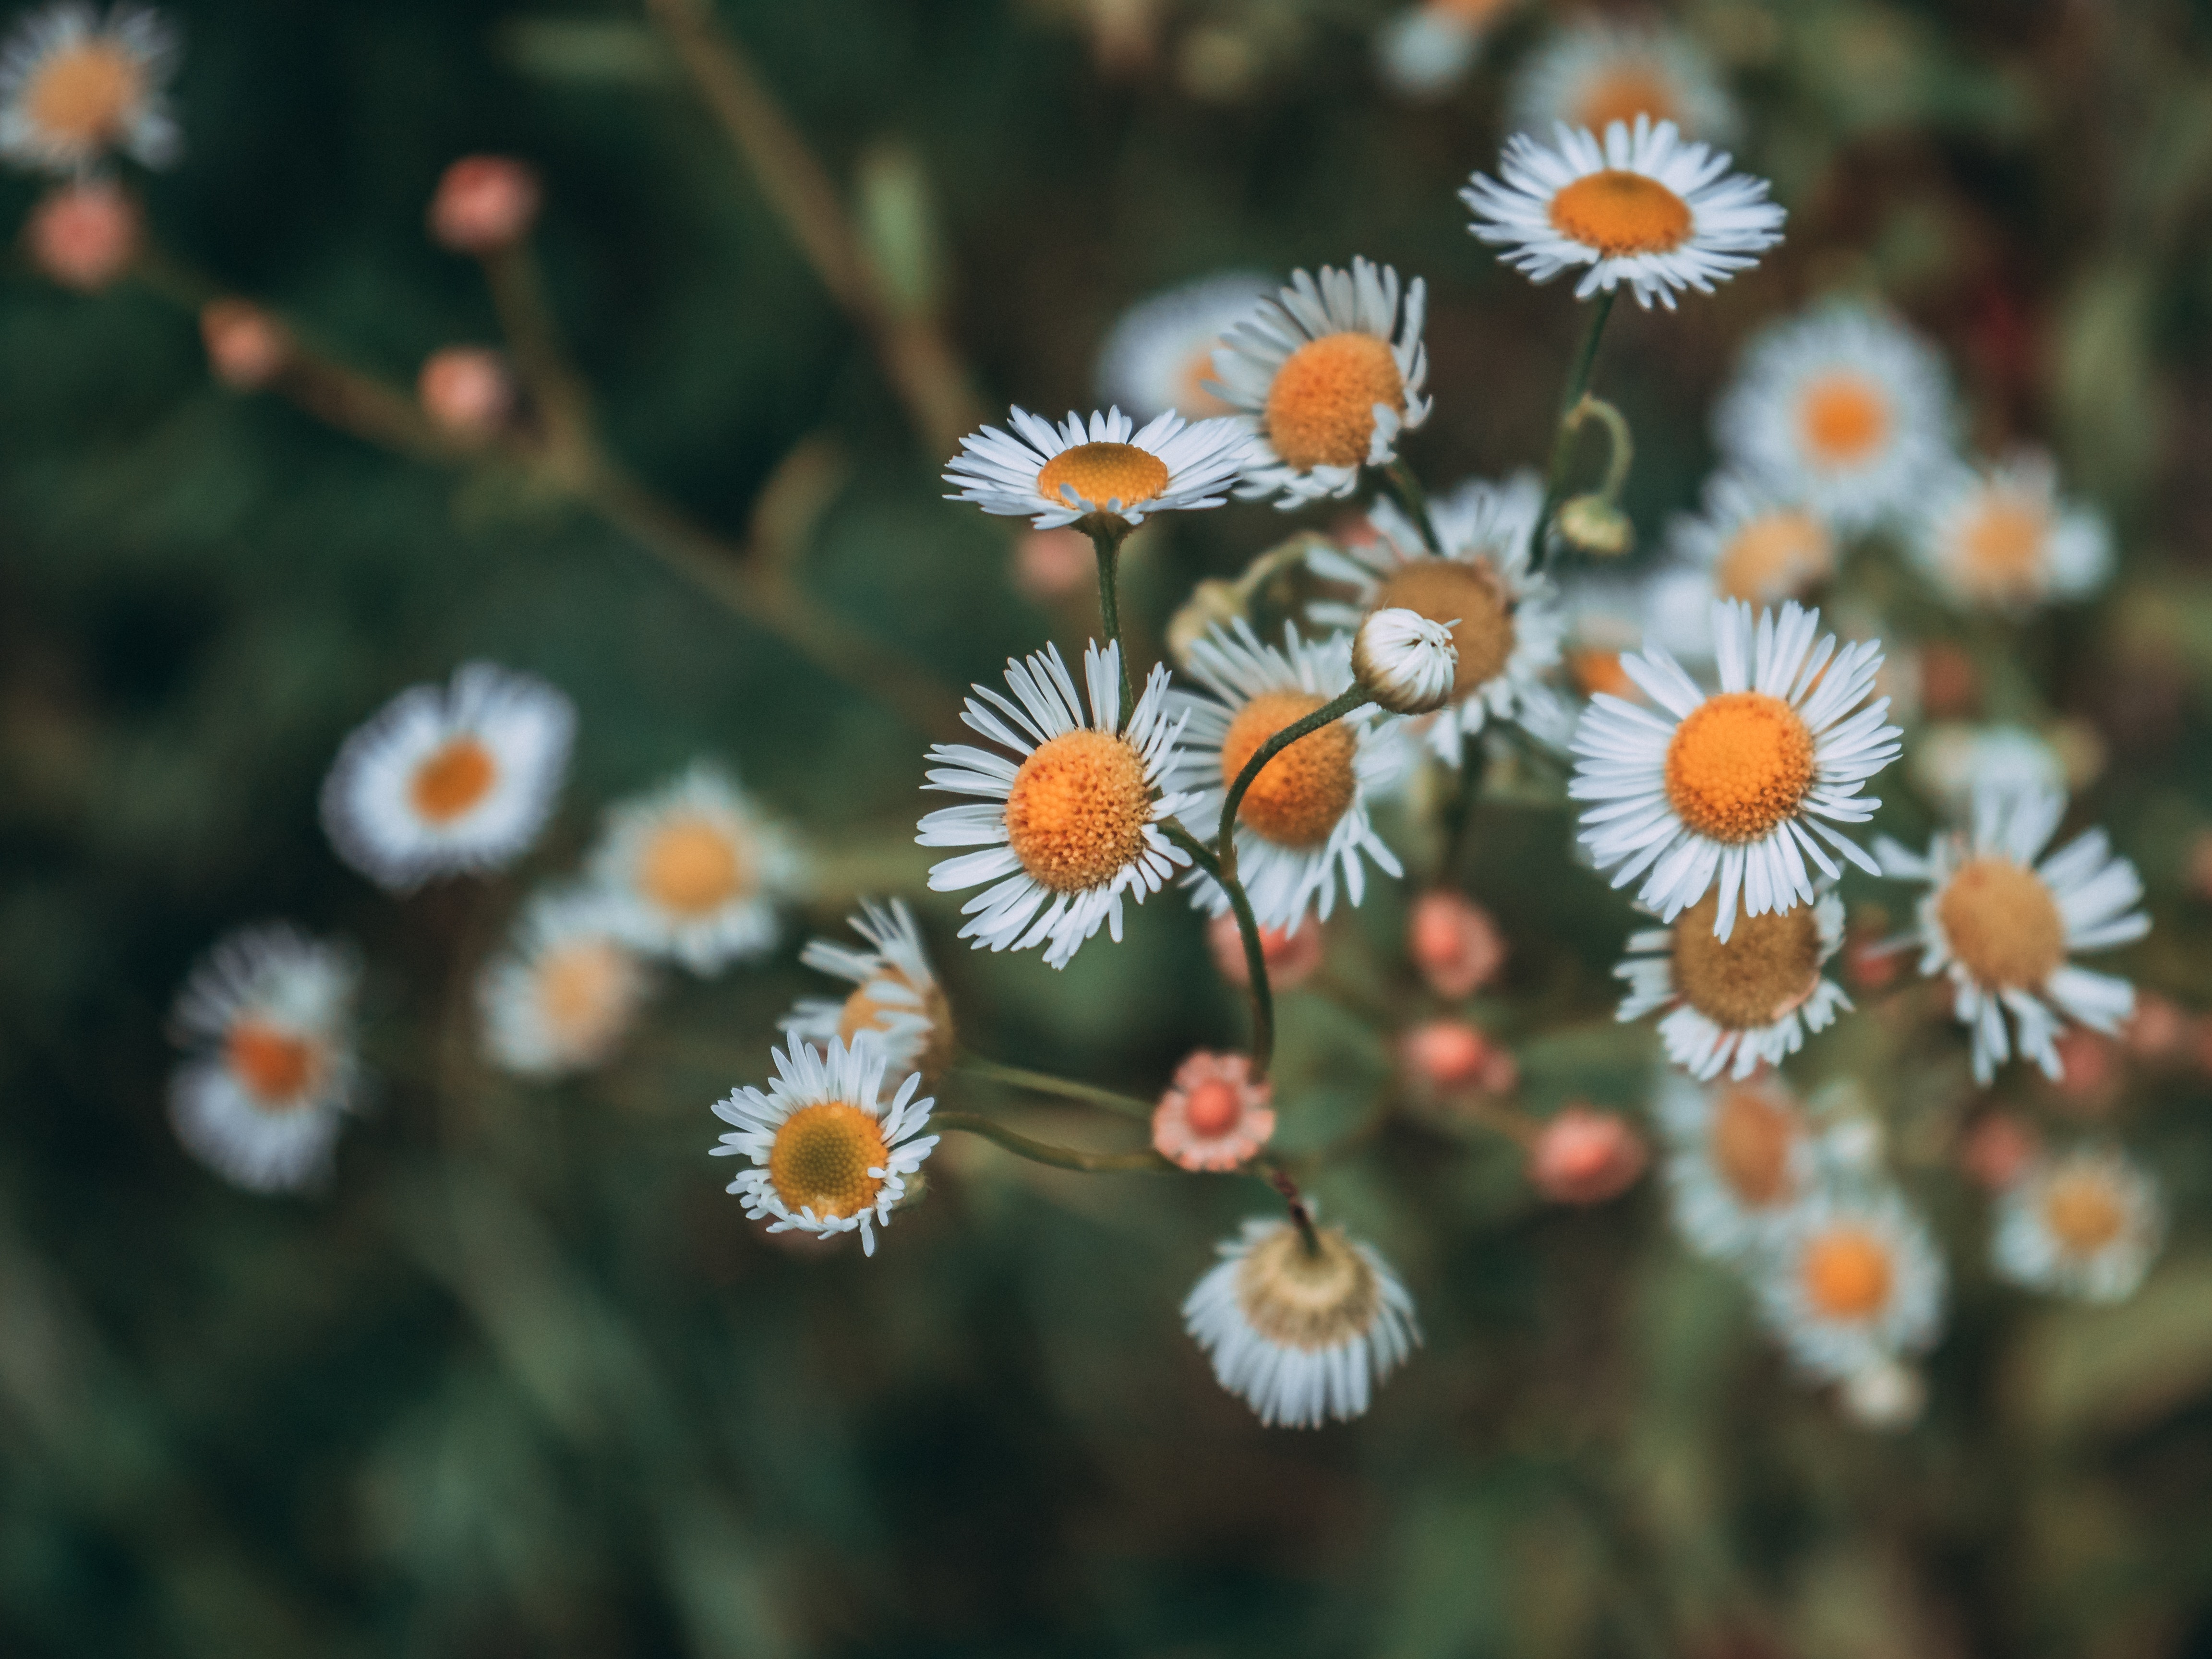
flower, heath aster, plant, flowering plant, small white aster, spring, wildflower, aster, close up, daisy family, daisy, petal, branch, plant stem, macro photography, annual plant, perennial plant